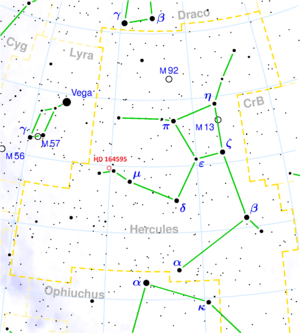
HD 164595 est une étoile de type G située dans la constellation d'Hercule, à 28,927 parsecs de la Terre. Avec une magnitude apparente de 7,075, l'étoile peut être observée avec des jumelles à proximité de Véga dans la constellation de la Lyre.